German Cooperative Financial Group

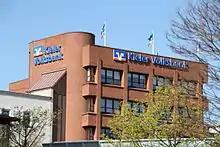
Volksbank Kiel, showing the Cooperative Financial Group's logo

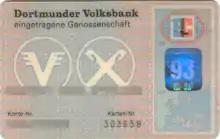
A Eurocheque guarantee card issued by before 1993, showing the former Volksbanken and Raiffeisenbanken logos

Many of the group's local member banks use the or name or variants thereof, reflected in the abbreviations "VR" or "R+V" in the names of some of the 's entities. Other local banks have kept a pre-existing name that predates the constitution of the Cooperative Group as a national network.